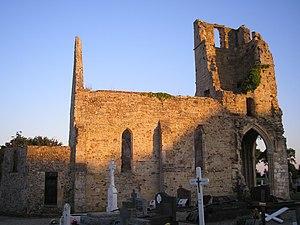
Auxais (Normandie, France). Ruine de l'église Saint-Martin.
La Taute est une rivière française de Normandie, affluent du fleuve côtier la Douve, dans le département de la Manche.